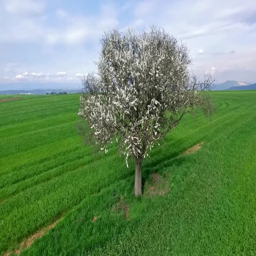
a tree blooming inside a green fields .